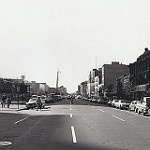
Label: non_damage_buildings_street